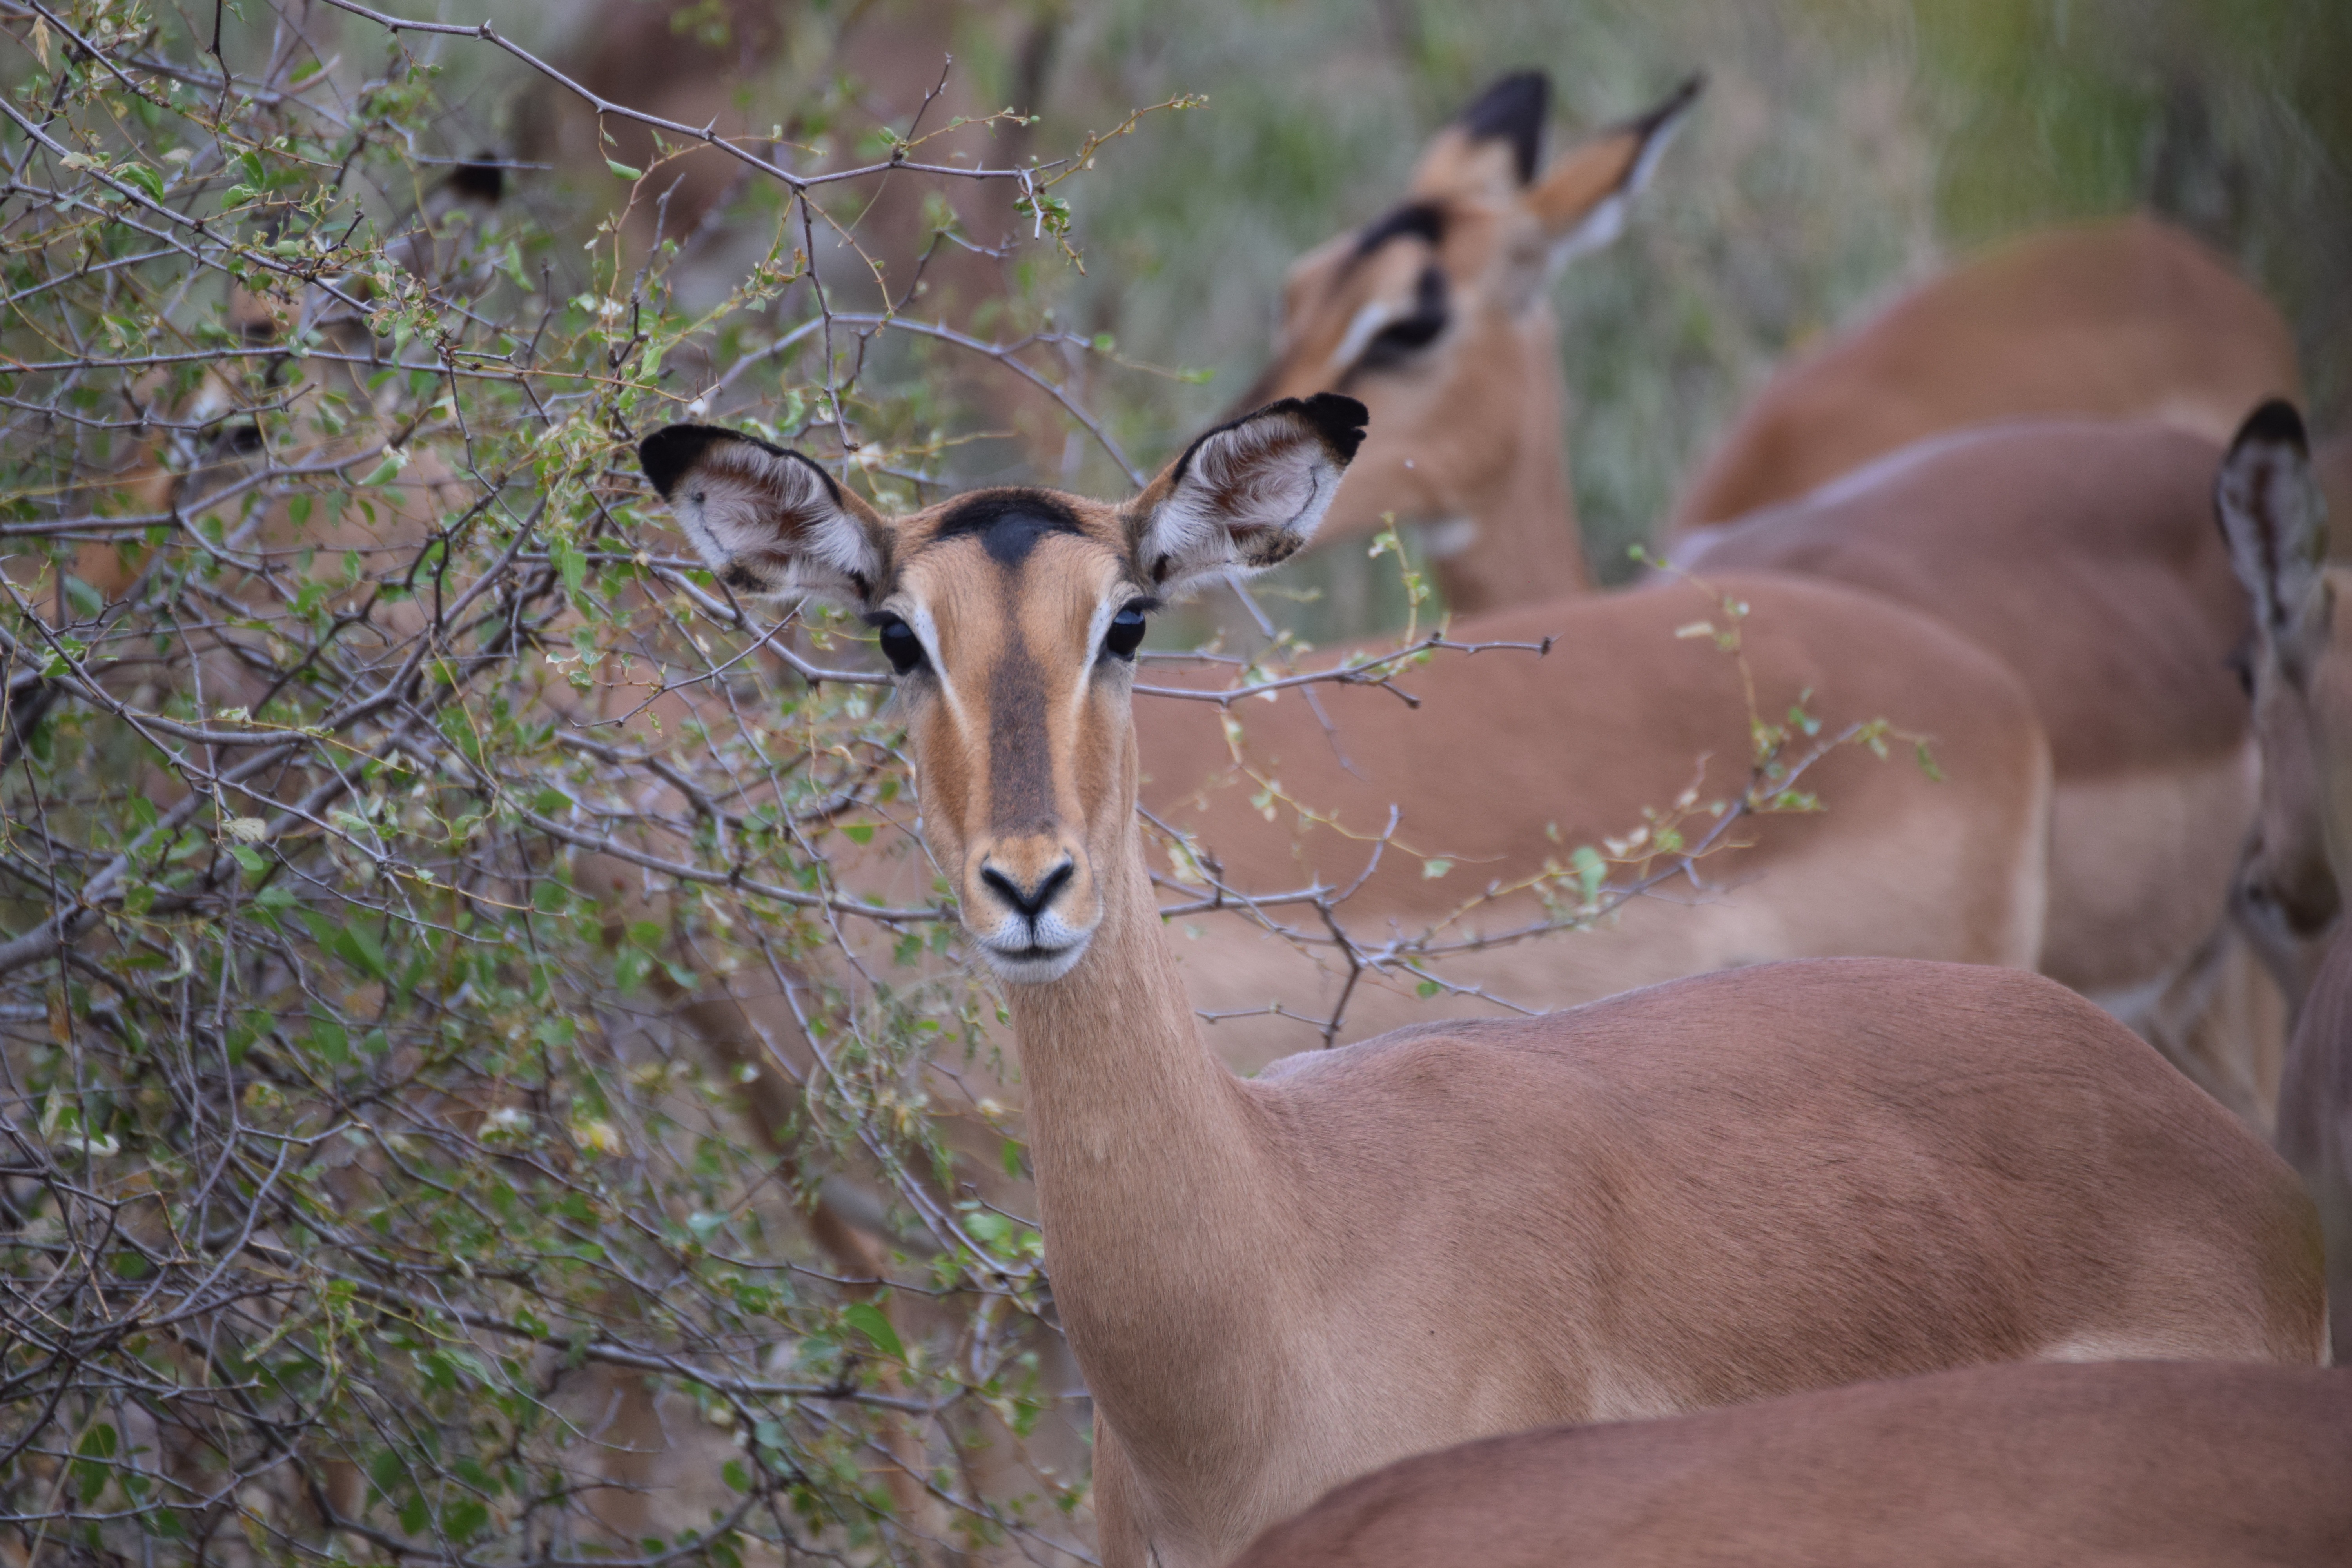
wildlife, mammal, trip, fauna, antelope, gazelle, vertebrate, impala, kudu, south africa, white tailed deer, springbok, pronghorn, gamedrive, cow goat family